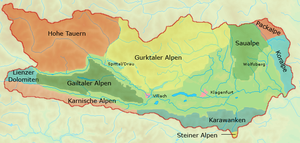
La Carinthie est le Land le plus méridional de l'Autriche, limitrophe de l'Italie et de la Slovénie.